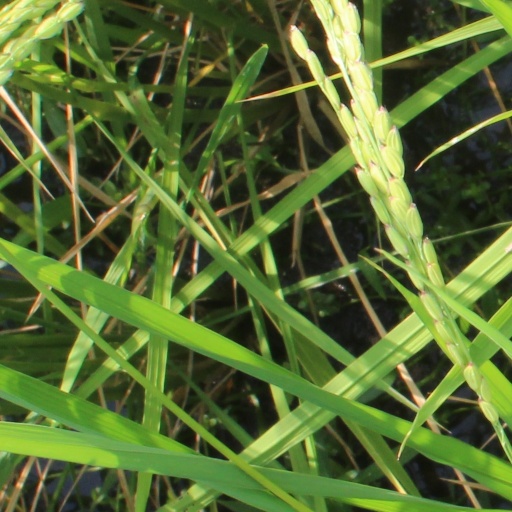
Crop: rice